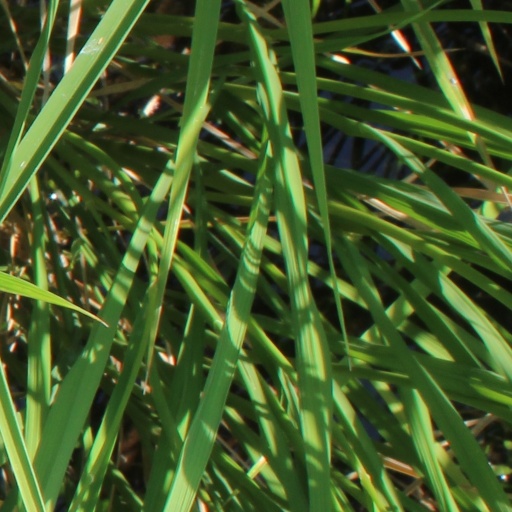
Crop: rice